Alewife Brook Parkway

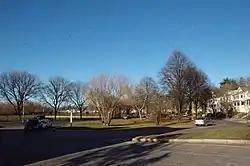
The parkway at Powder House Boulevard in Somerville

Alewife Brook Parkway is a short parkway in Cambridge and Somerville, Massachusetts. It is listed on the National Register of Historic Places. It begins at Fresh Pond in Cambridge (linking to Fresh Pond Parkway via Concord Avenue), and heads north on the east bank of Alewife Brook, crossing into West Somerville and ending at the Mystic River on the Medford town line, where it becomes Mystic Valley Parkway. The entire length of Alewife Brook Parkway is designated as part of Massachusetts Route 16 (Route 16), while the southernmost sections are also designated as part of Route 2 and U.S. Route 3 (US 3). It is managed by the Department of Conservation and Recreation with the Massachusetts Department of Transportation responsible for bridge maintenance.